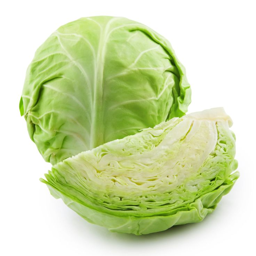
do you frequently suffer from digestive problems ? add more of cabbage to your diet .